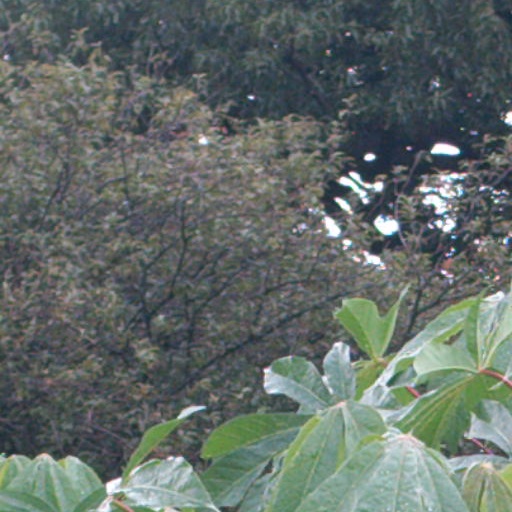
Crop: cassava